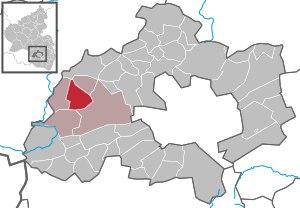
Steinwenden est une municipalité de la Verbandsgemeinde Ramstein-Miesenbach, dans l'arrondissement de Kaiserslautern, en Rhénanie-Palatinat, dans l'ouest de l'Allemagne.